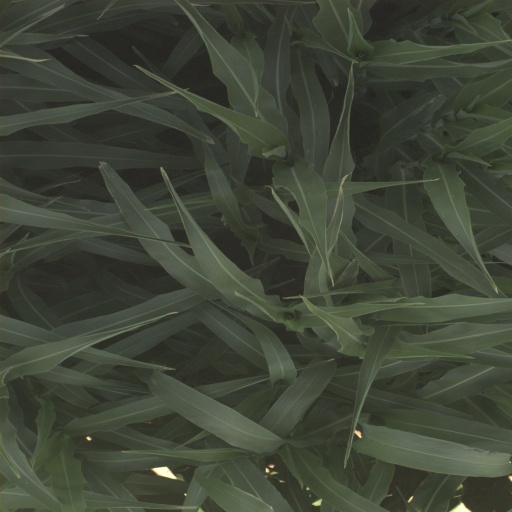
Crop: sorghum